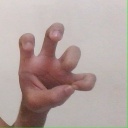
अक्षर: छ